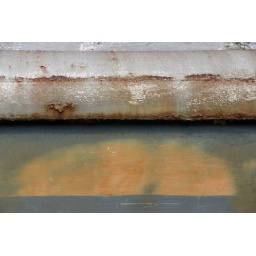
Abstract coloring on Pullman train car near Andalusia AL train depot.